Marcel Lefebvre

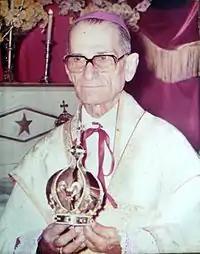
Antônio de Castro Mayer in 1980

Shortly after the agreement, however, Lefebvre announced that he had received a note from Ratzinger that asked him "to beg pardon for [his] errors", which he interpreted to mean that he would be made to accept the teachings of the Second Vatican Council and the "spirit of Assisi". Lefebvre referred to the alleged prophecy of Our Lady of La Salette that "Rome will lose the Faith" and declared himself obliged to consecrate a successor—if necessary, without papal approval. As the agreement did not specify a date for the episcopal consecration, should Lefebvre have died before it was granted, the Society would have been unable to ordain any seminarians and forced into submission to the Holy See.